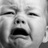
Emotion: sad